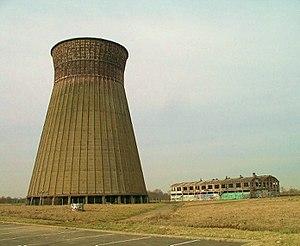
Tour aéroréfrigérante de la SMN à Colombelles (Calvados)
La Société métallurgique de Normandie était une entreprise bas-normande lancée en 1917 et fermée en 1993, dont le siège social était à Mondeville, mais principalement située sur la commune de Colombelles, dans l'agglomération de Caen.